Oscilloscope

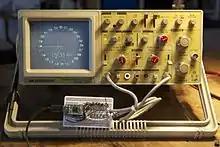
A 24-hour clock displayed on a CRT oscilloscope configured in X-Y mode as a vector monitor with dual R–2R DACs to generate the analog voltages

Most modern oscilloscopes have several inputs for voltages, and thus can be used to plot one varying voltage versus another. This is especially useful for graphing I-V curves (current versus voltage characteristics) for components such as diodes, as well as Lissajous figures. Lissajous figures are an example of how an oscilloscope can be used to track phase differences between multiple input signals. This is very frequently used in broadcast engineering to plot the left and right stereophonic channels, to ensure that the stereo generator is calibrated properly. Historically, stable Lissajous figures were used to show that two sine waves had a relatively simple frequency relationship, a numerically-small ratio. They also indicated phase difference between two sine waves of the same frequency.